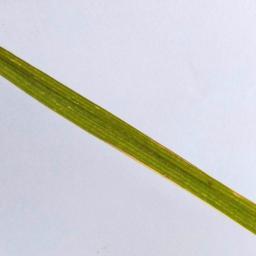
Label: Rice___Healthy